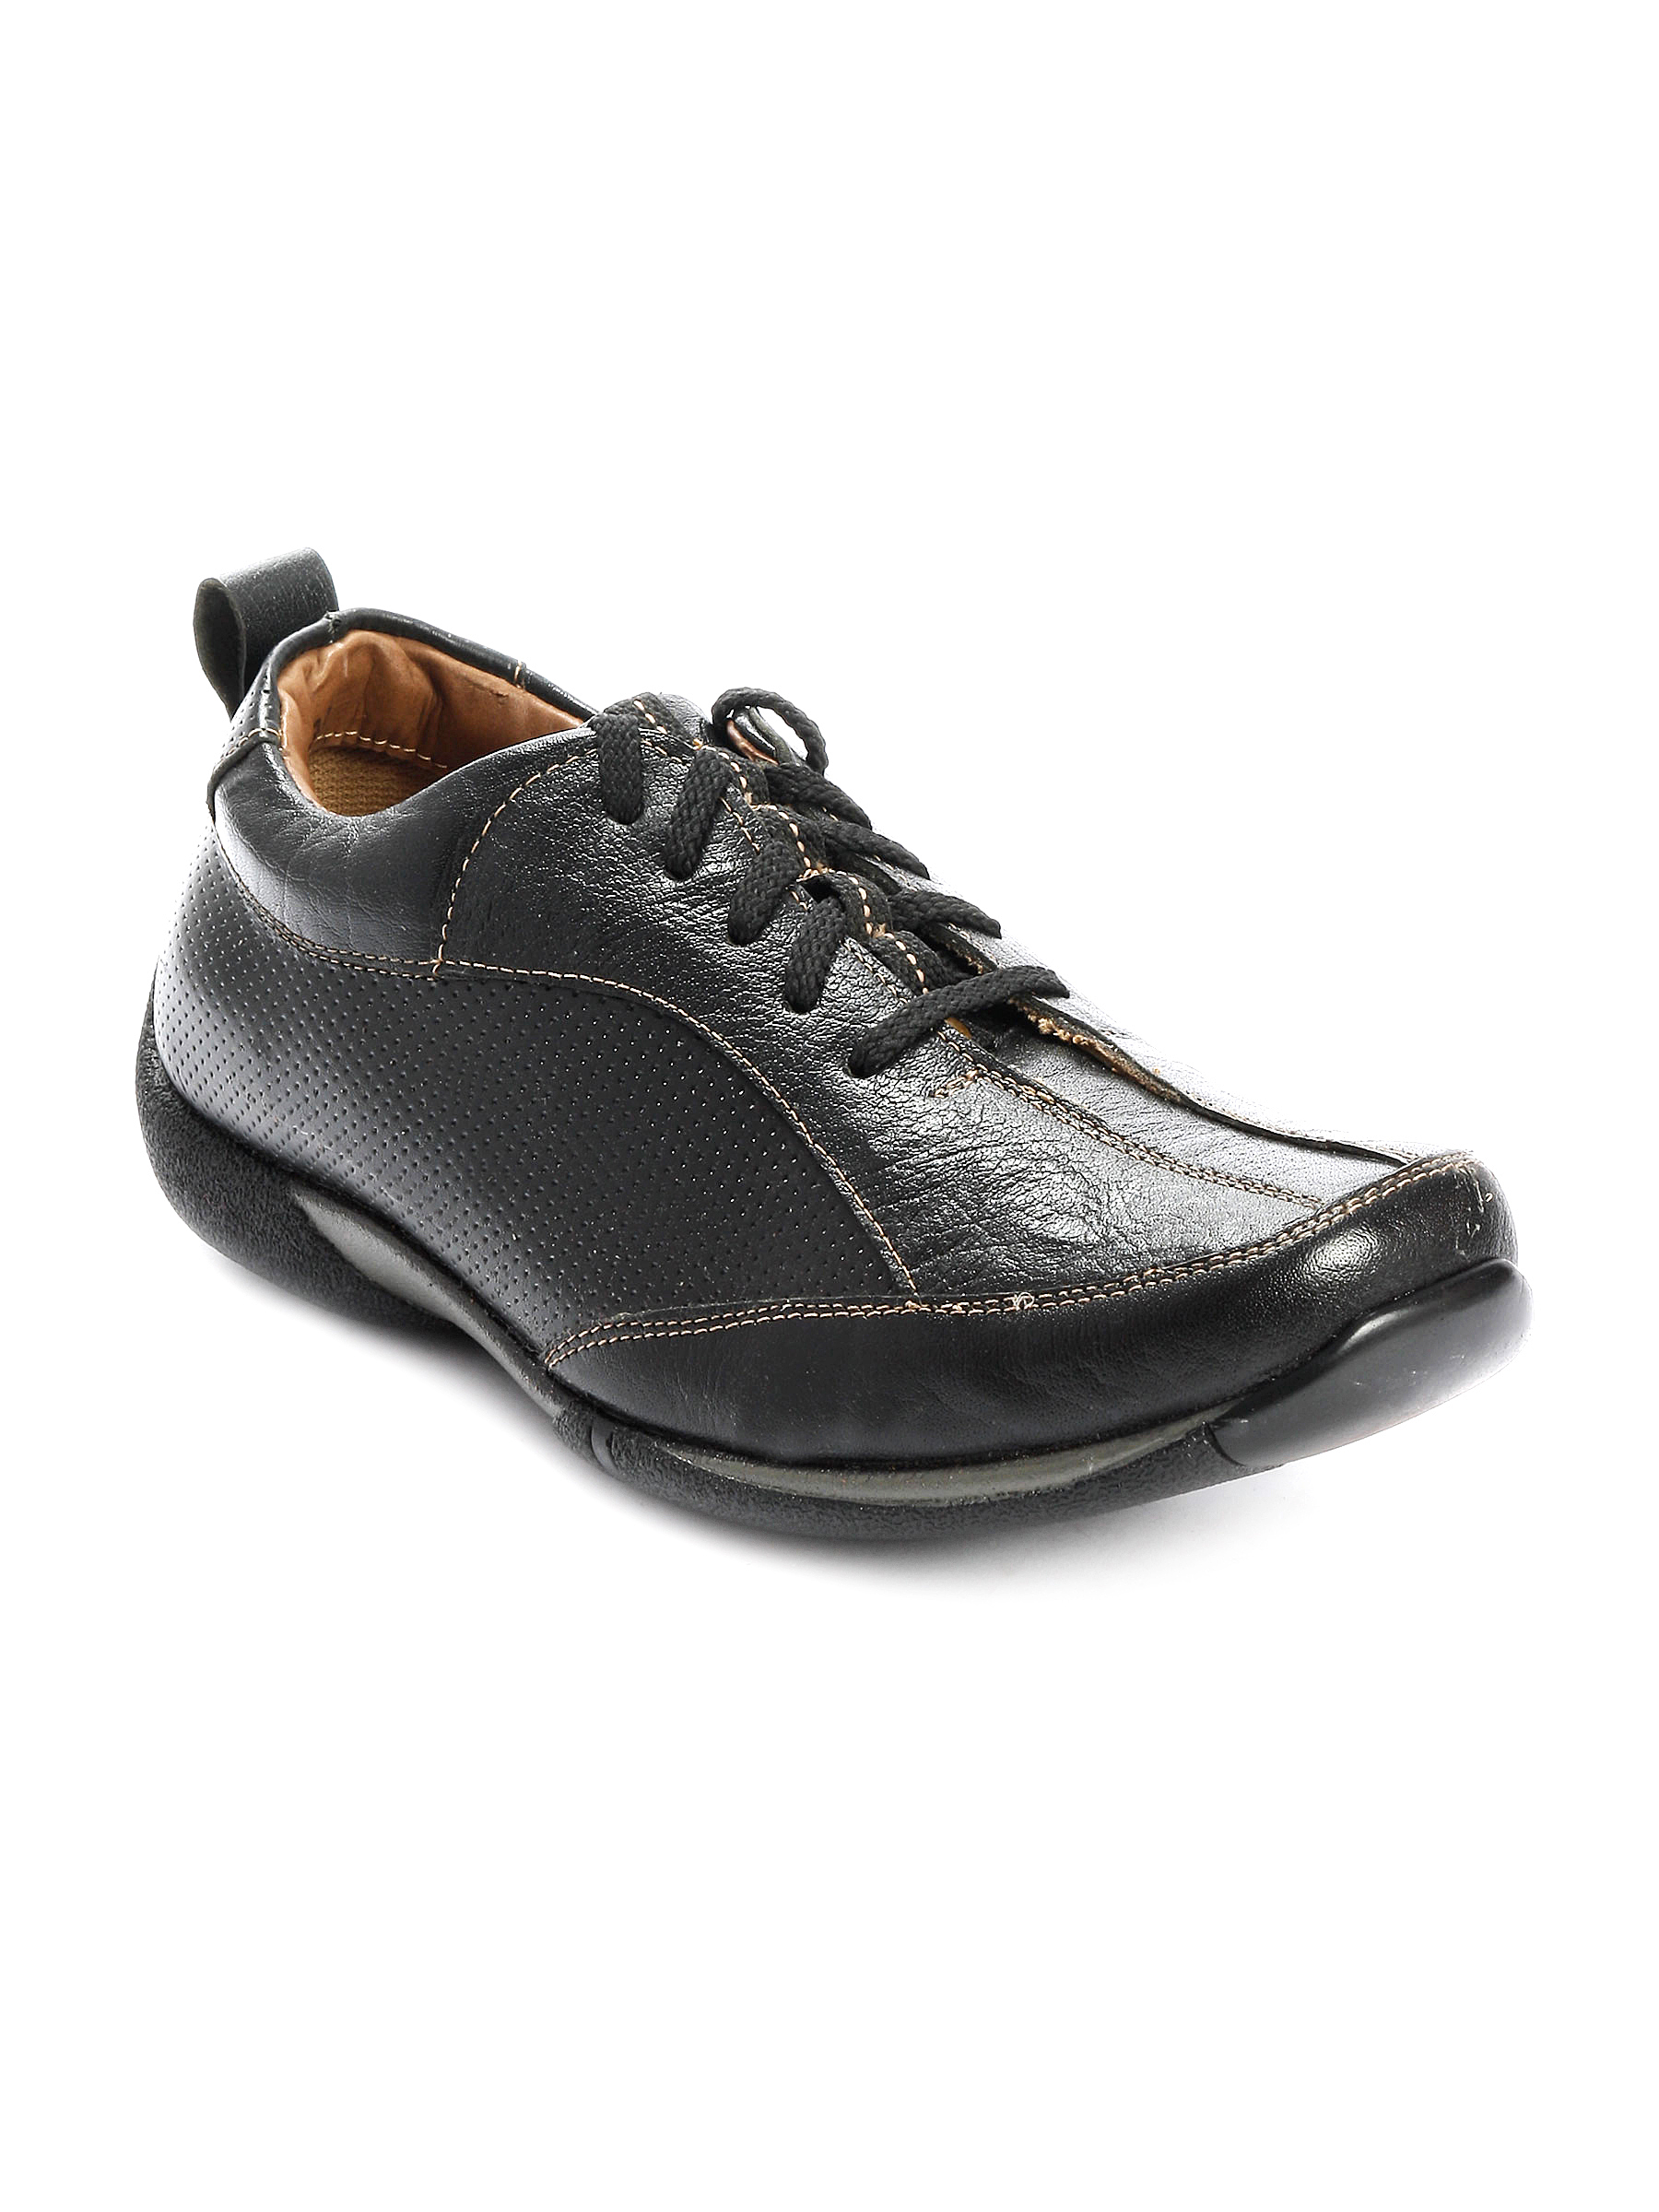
Buckaroo Men Nuevo Black Casual Shoe
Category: Footwear / Shoes / Casual Shoes
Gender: Men
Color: Black
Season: Winter 2011
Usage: Casual